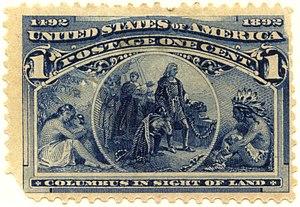
Un timbre commémoratif est un timbre-poste dont la figurine commémore ou illustre un fait, un personnage ou un événement de manière ponctuelle ; il est généralement mis en vente pour une durée plus limitée que le timbre d'usage courant. Il s'oppose à ce dernier, émis en grand nombre et dont l'illustration sert plusieurs années, de façon à rentabiliser sa création.